Warren Zevon

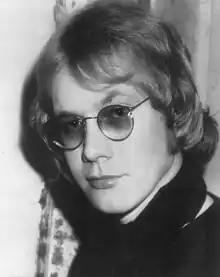
Zevon in a press photo, 1978

Warren William Zevon (January 24, 1947 – September 7, 2003) was an American rock singer and songwriter. His most famous compositions include "Werewolves of London", "Lawyers, Guns and Money" and "Roland the Headless Thompson Gunner". All three songs are featured on his third album, "Excitable Boy" (1978), the title track of which is also well-known. He also wrote major hits that were recorded by other artists, including "Poor Poor Pitiful Me", "Mohammed's Radio", "Carmelita" and "Hasten Down the Wind". Per "The New York Times", "Mr. Zevon had a pulp-fiction imagination" which yielded "terse, action-packed, gallows-humored tales that could sketch an entire screenplay in four minutes and often had death as a punchline. But there was also vulnerability and longing in Mr. Zevon's ballads, like 'Mutineer,' 'Accidentally Like a Martyr' and 'Hasten Down the Wind'."